Salinas, California

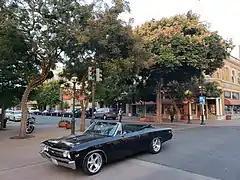
Downtown Salinas in December 2018. Winter months are mild in Salinas.

According to the United States Census Bureau, the city has a total area of , 99.84% of it land and 0.16% of it water.